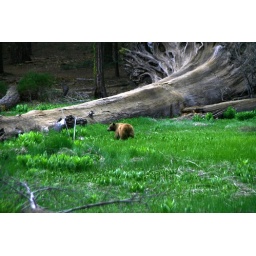
black bear in Crescent Meadow